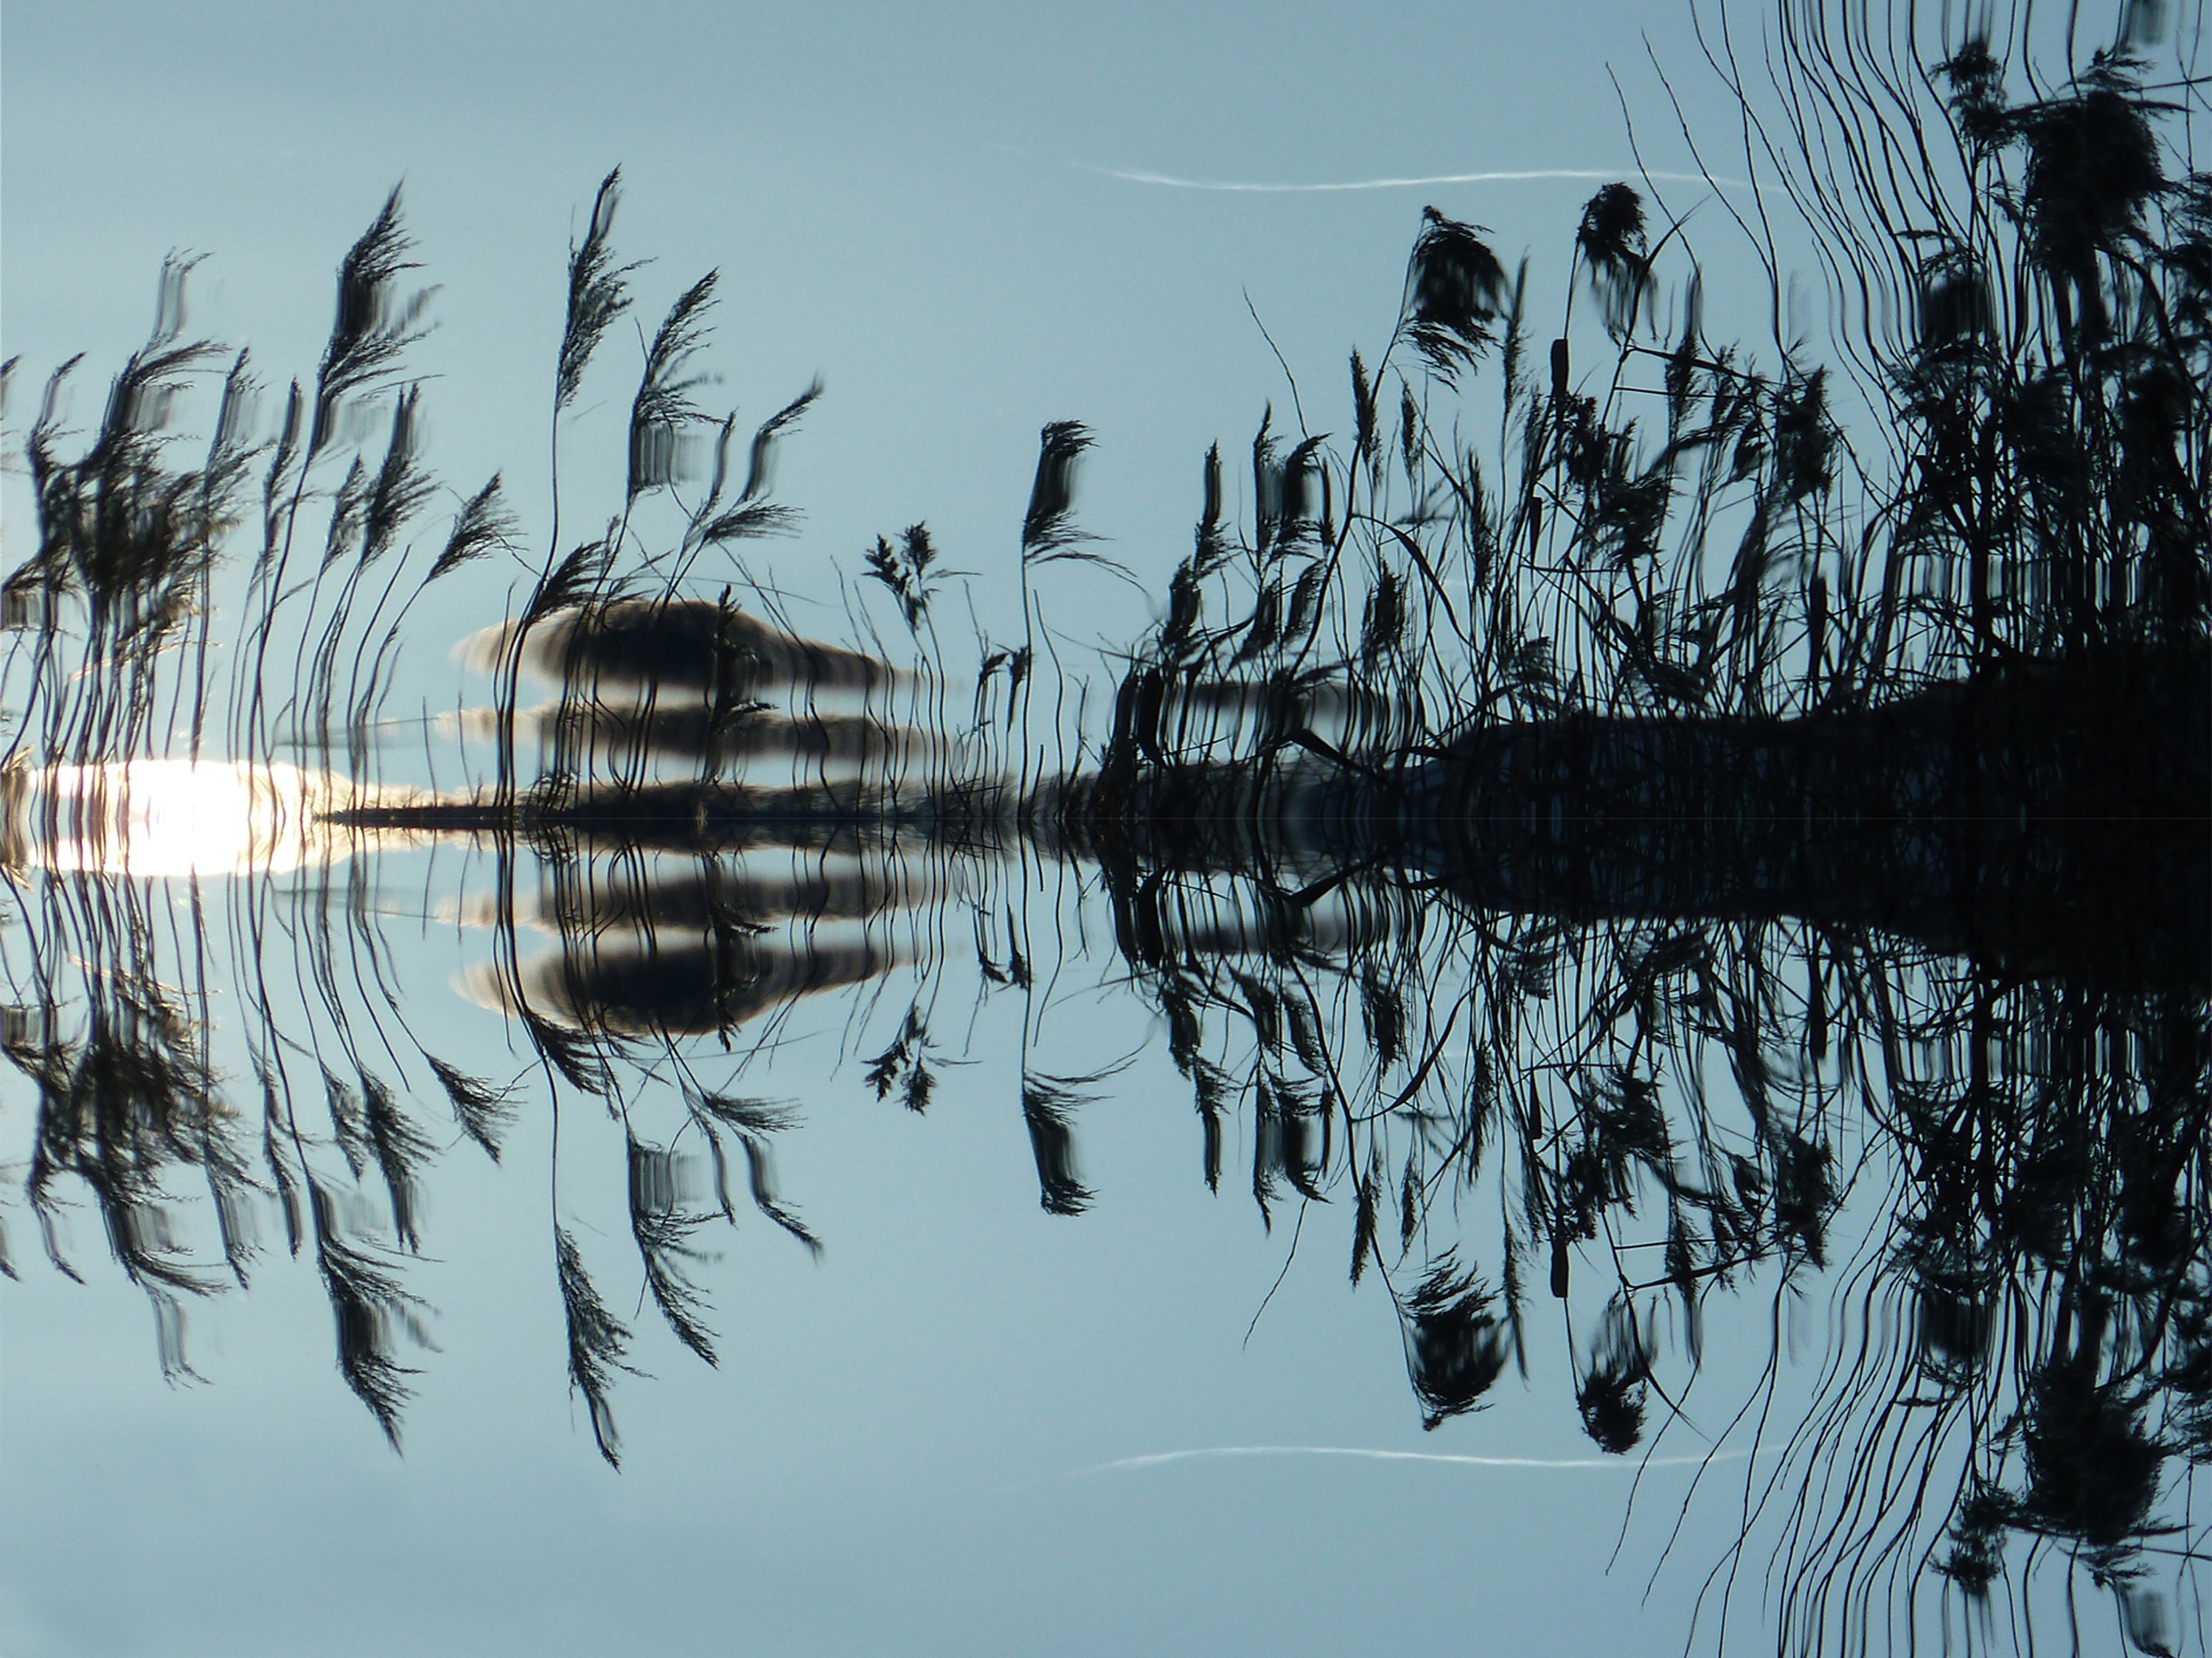
beach, landscape, water, nature, grass, snow, winter, plant, sky, sun, lake, old, reed, pond, reflection, autumn, rest, aquatic plant, season, art, bank, fantasy, rush, mood, waters, idyll, golden autumn, mirroring, nature conservation, kai, badesee, shore greenhouse